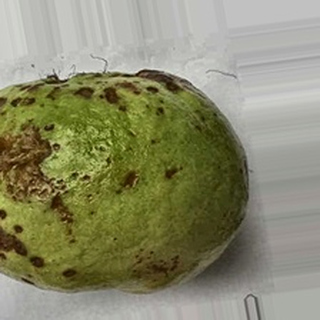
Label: guava_anthracnose